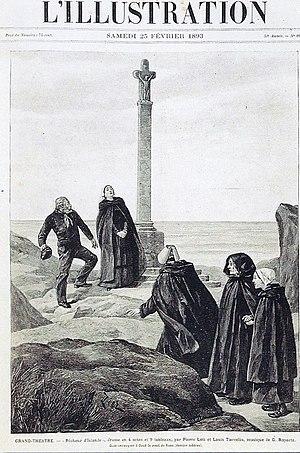
Dessin publié à la une du journal L'Illustration du 25 février 1893 à l'occasion de la reprise de la pièce de théâtre de Pierre Loti Pêcheur d'Islande.
Louis-Marie-Julien Viaud dit Pierre Loti est un écrivain et officier de marine français, né le 14 janvier 1850 à Rochefort et mort le 10 juin 1923 à Hendaye.